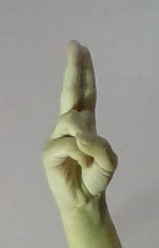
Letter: taa